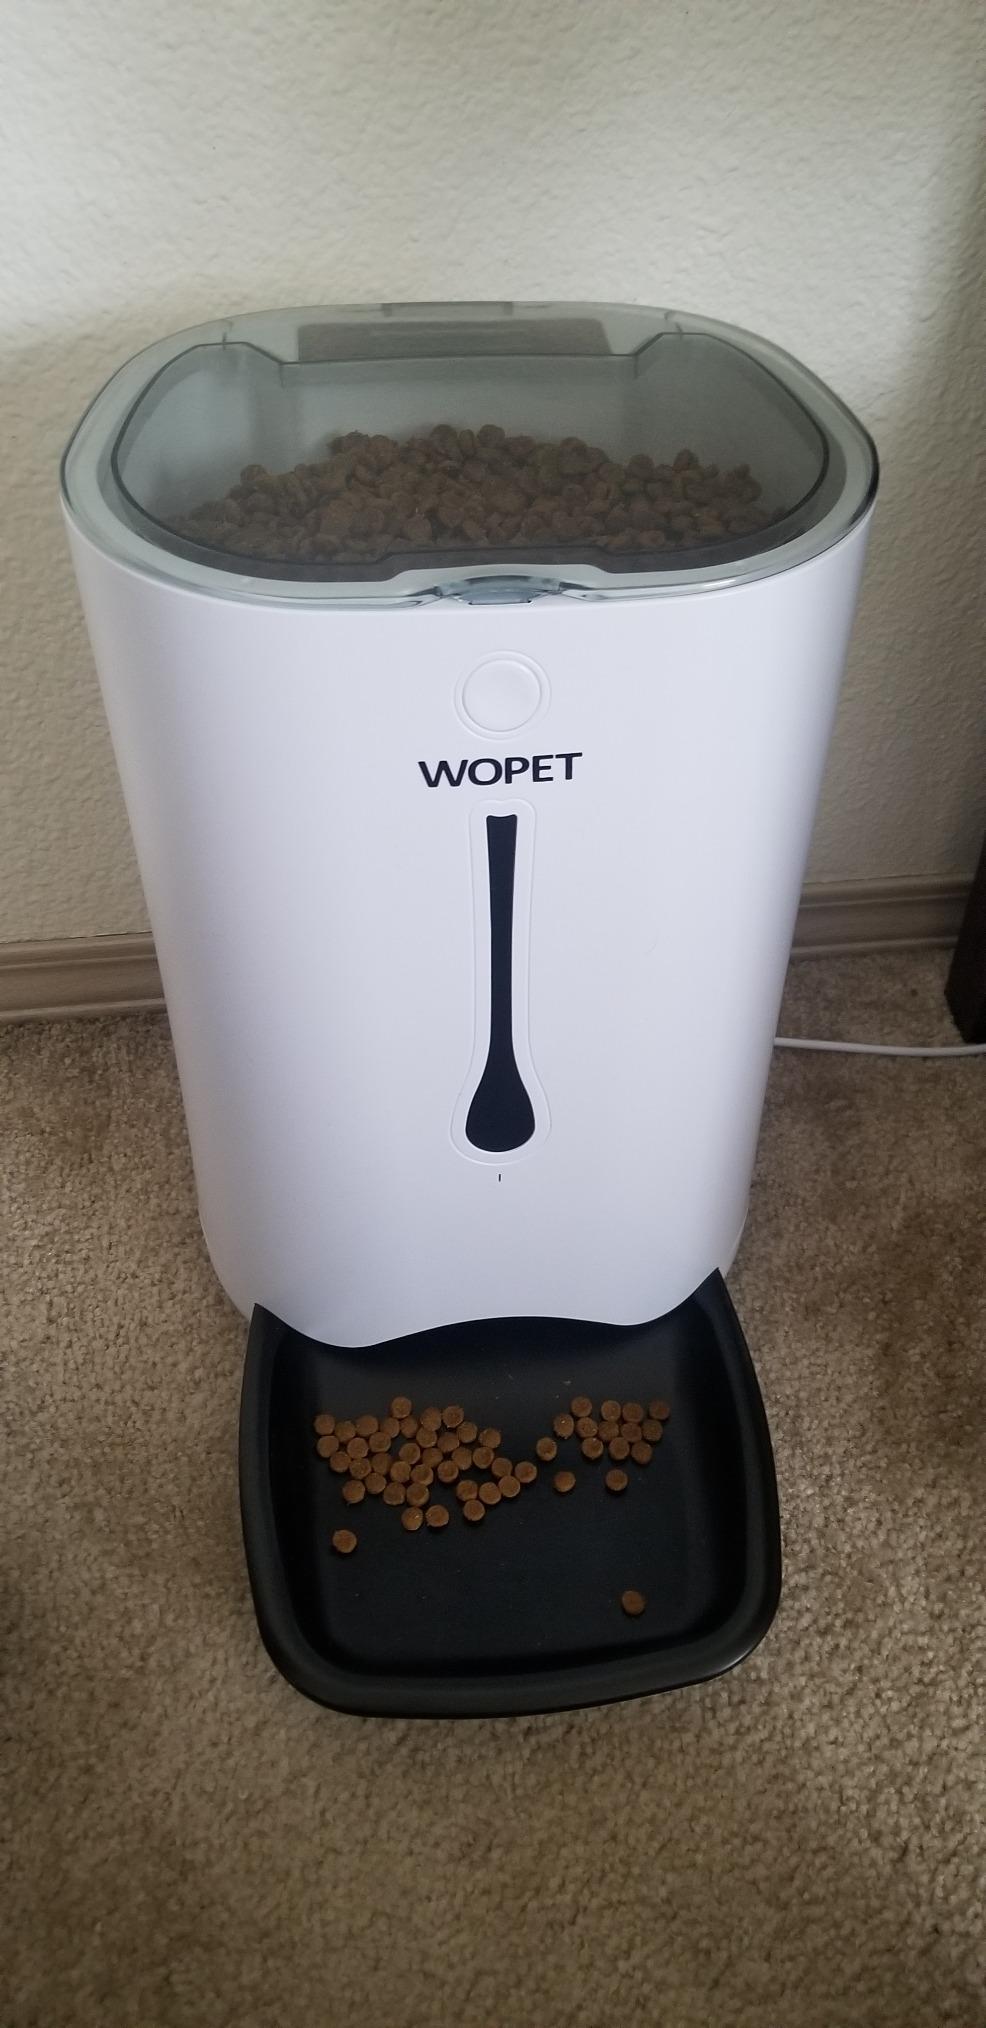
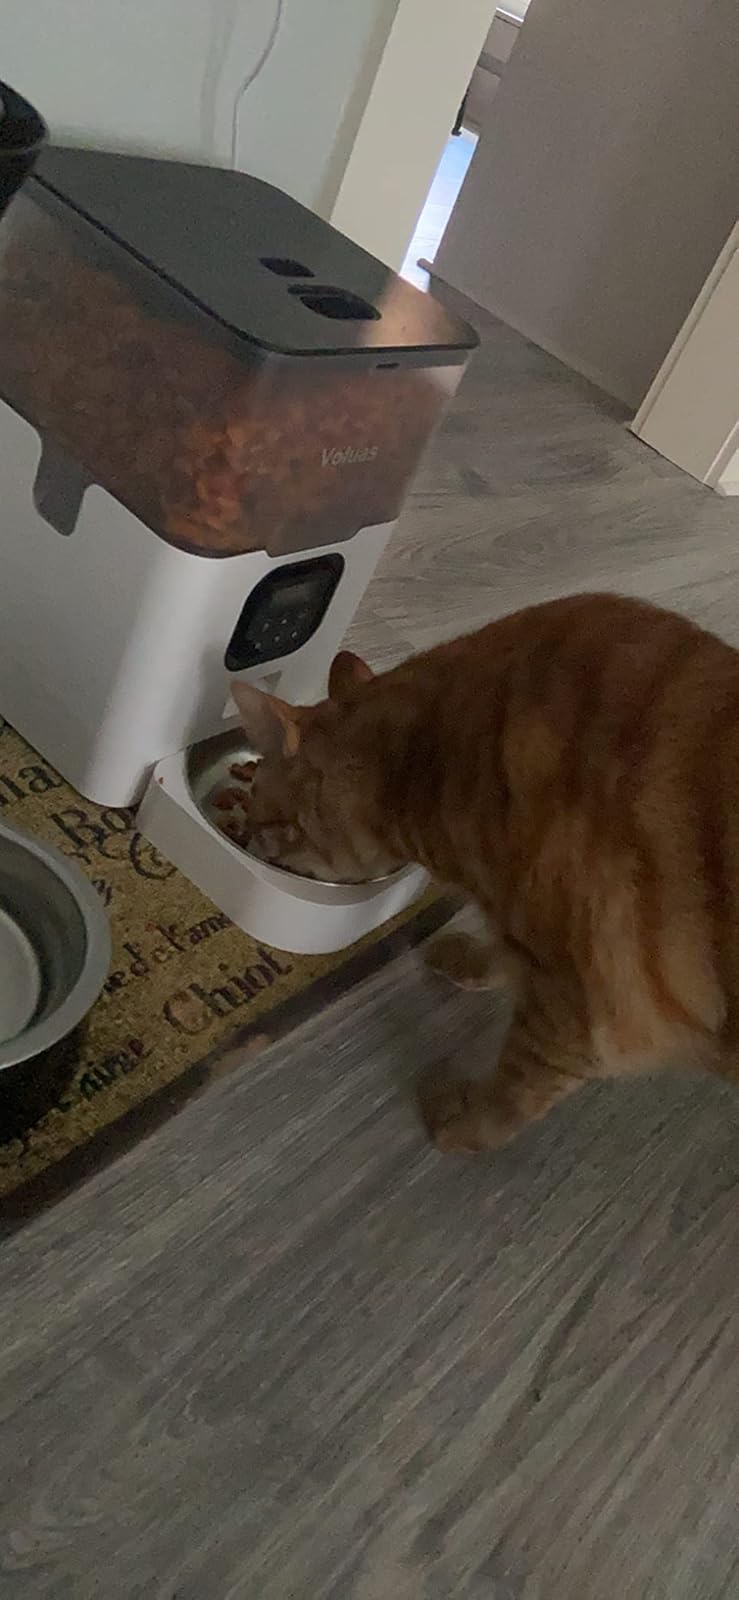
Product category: items_feeder
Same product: no